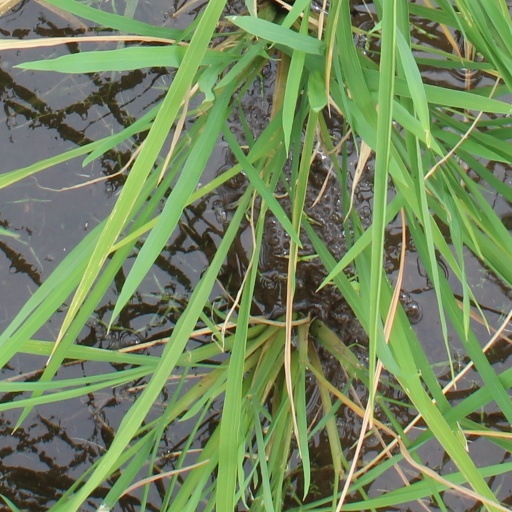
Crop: rice